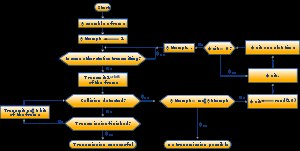
CSMA/CD
Simplificeret CSMA/CD algoritme.
Carrier Sense Multiple Access With Collision Detection, er indenfor datanet en network control datanetprotokol hvor